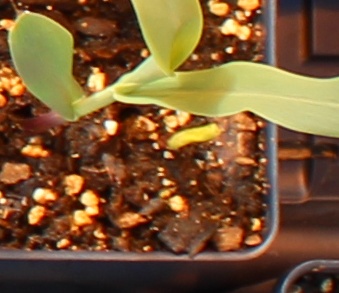
Label: Corn